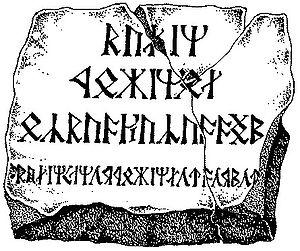
Description de la tombe de Balin des romans de J.R.R. Tolkien Português: Lápide na tumba de Balin, de acordo com descrições de J. R. R. Tolkien nas suas obras
Les cirth sont un alphabet runique inventé par J. R. R. Tolkien qui apparaît dans ses ouvrages sur la Terre du Milieu, notamment Le Seigneur des anneaux. Cirth est un pluriel, une rune seule est une certh.
Le khuzdul, ou nanien, est l'une des langues construites imaginées par le romancier et philologue John Ronald Reuel Tolkien dans le cadre de l'élaboration des récits de la Terre du Milieu. Il semble que sa création remonte aux années 1930, mais la majorité du corpus connu à ce jour date des années 1950, pendant et après l'achèvement de l'écriture du Seigneur des anneaux.
Thorin et Cⁱᵉ est un groupe de treize nains qui constitue la majeure partie des personnages principaux du roman Le Hobbit de J. R. R. Tolkien. Ils se nomment Thorin, Balin, Dwalin, Fíli, Kíli, Dori, Nori, Ori, Óin, Glóin, Bifur, Bofur et Bombur.
La Moria est une ville souterraine du légendaire de l'écrivain britannique J. R. R. Tolkien, apparaissant notamment dans Le Seigneur des anneaux, et plus particulièrement dans La Communauté de l'Anneau. Les ruines de cette ancienne cité naine de la Terre du Milieu, située sous la chaîne des Montagnes de Brume, sont traversées par les membres de la Fraternité de l'Anneau qui cherchent à franchir les montagnes.
Cette liste des Nains de la Terre du Milieu recense les Nains apparaissant dans le légendaire de J. R. R. Tolkien.